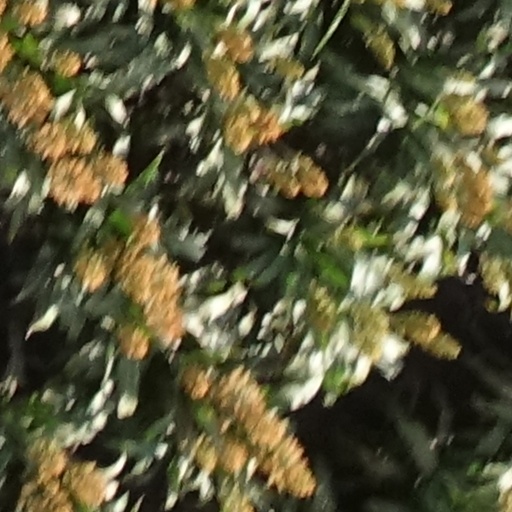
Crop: sorghum